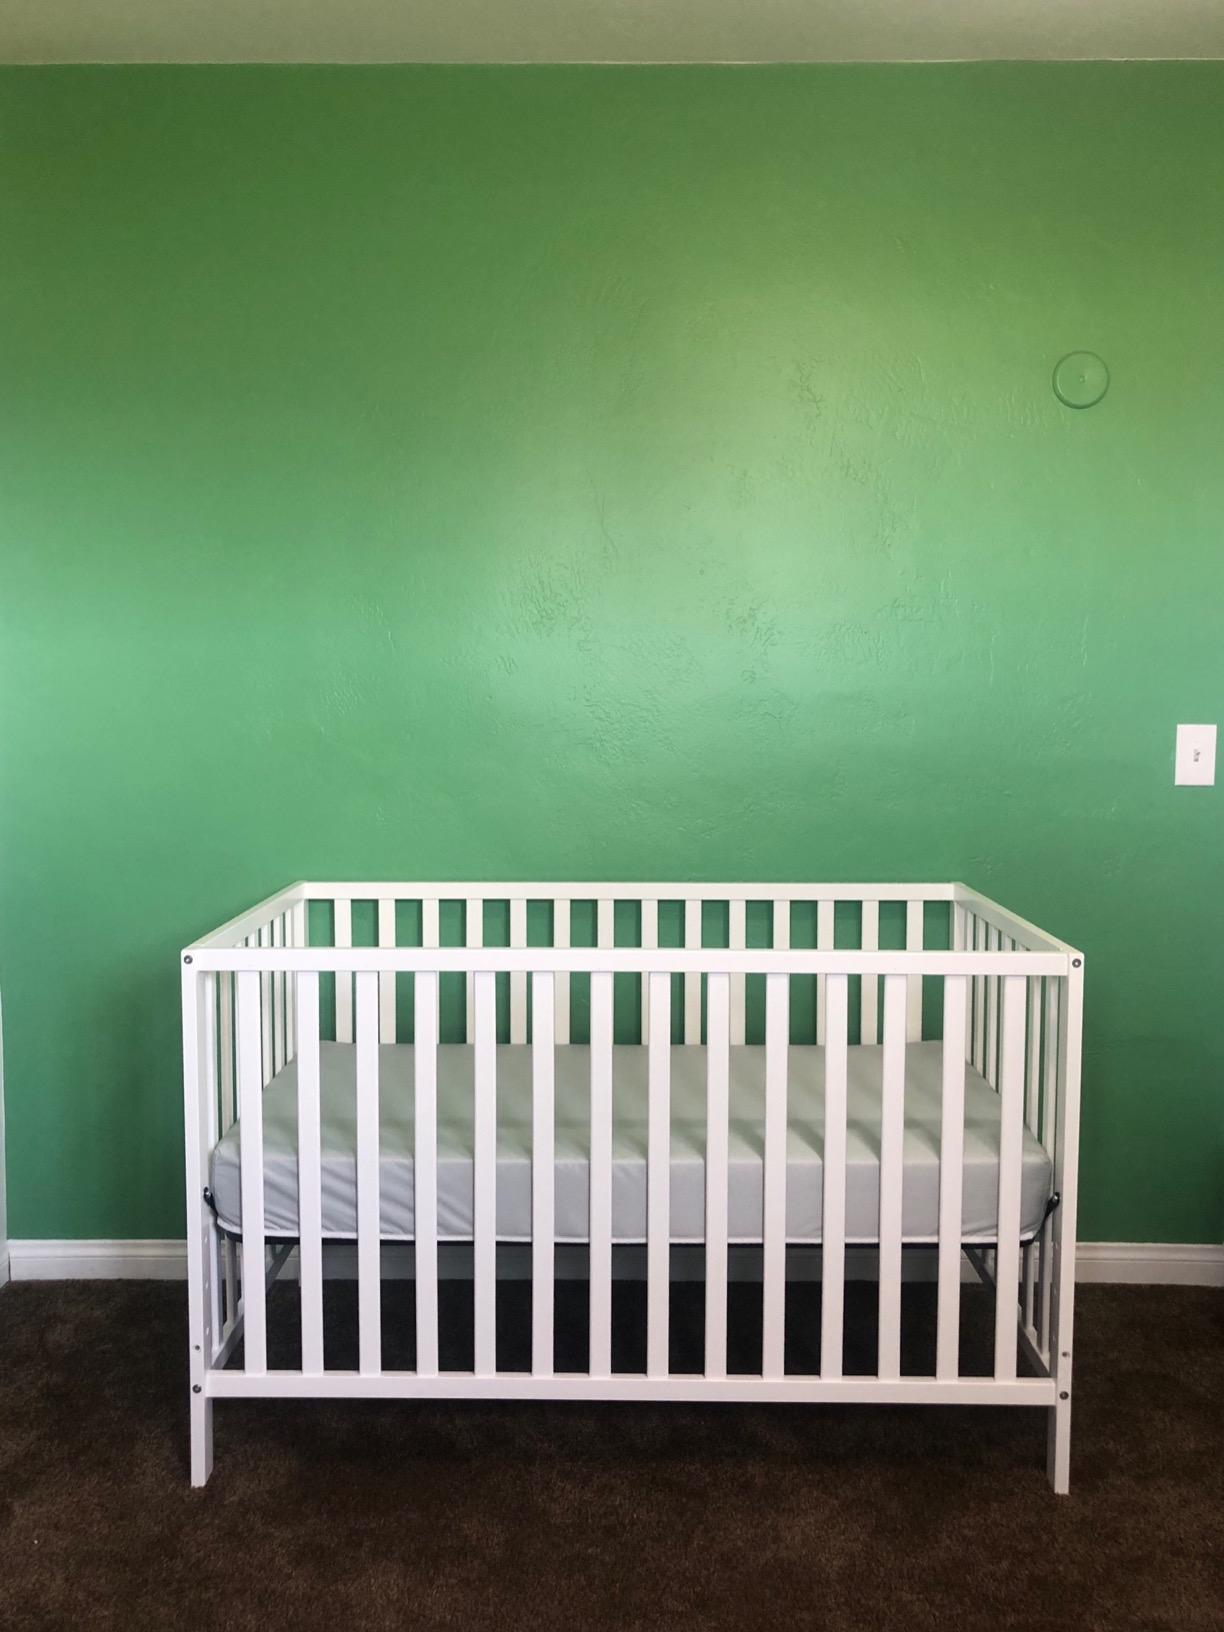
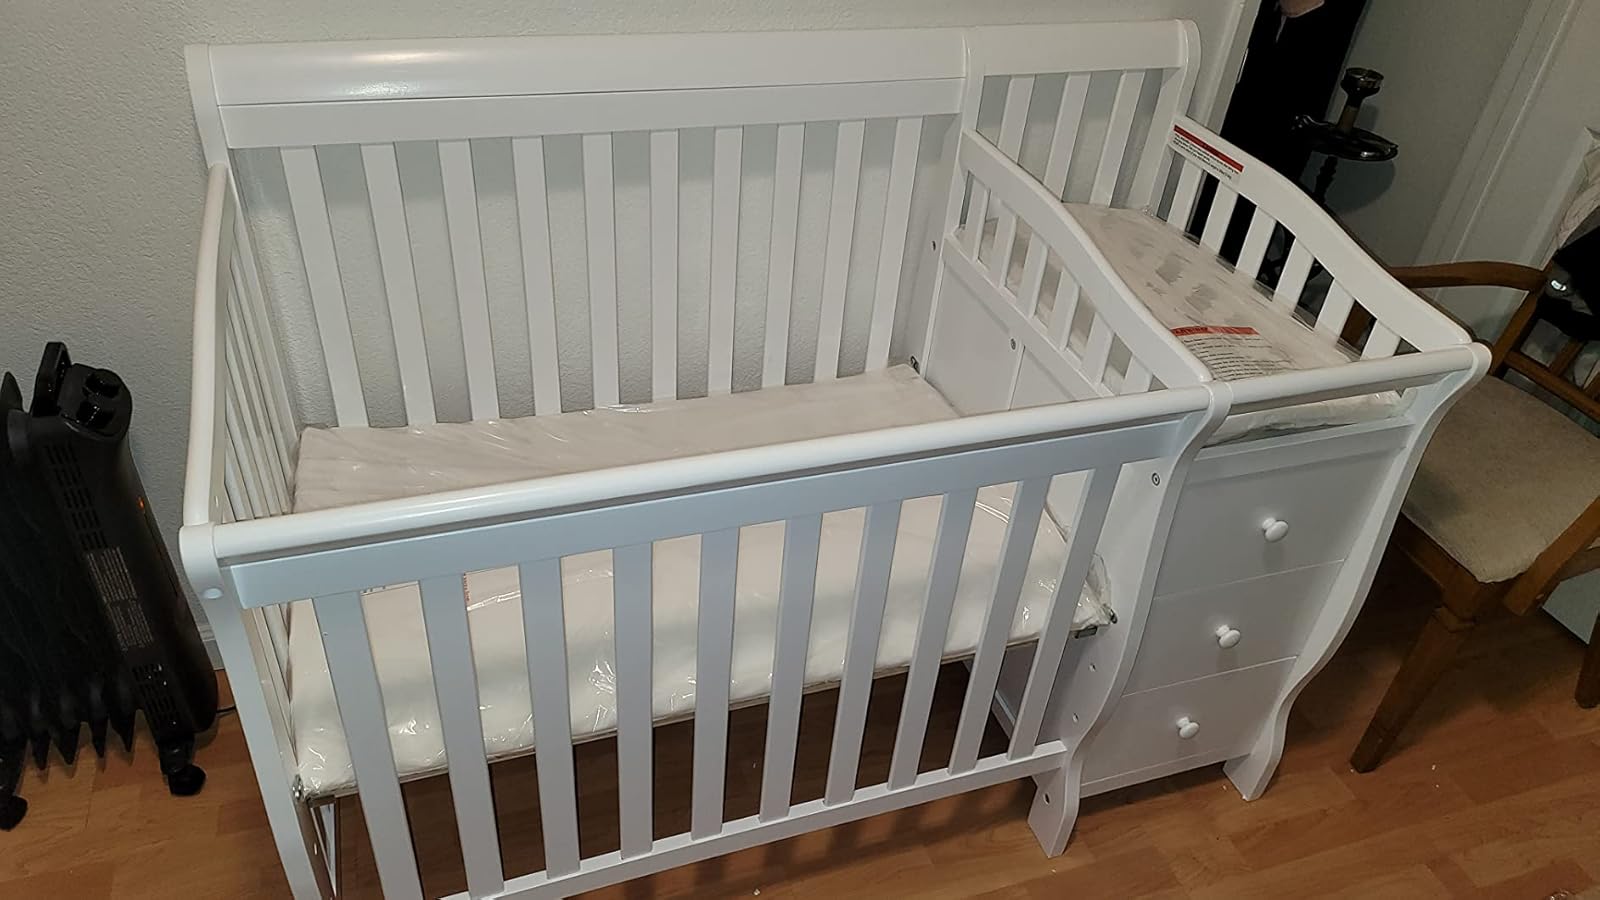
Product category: products_crib
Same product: no